Andreas Paul Weber

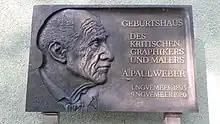
Memorial plaque at the birthplace of A. Paul Weber in Arnstadt, Thuringia

Weber grew up in Arnstadt, where his father was a rail assistant. Encouraged by his mother and grandfather, he briefly attended the Kunstgewerbeschule Erfurt (School for decorative and applied arts) before joining the Jungwandervogel, a movement of Germans who wanted to start a new lifestyle closer to nature, in 1908.